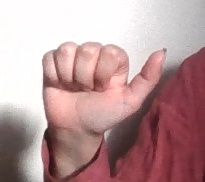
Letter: dhad